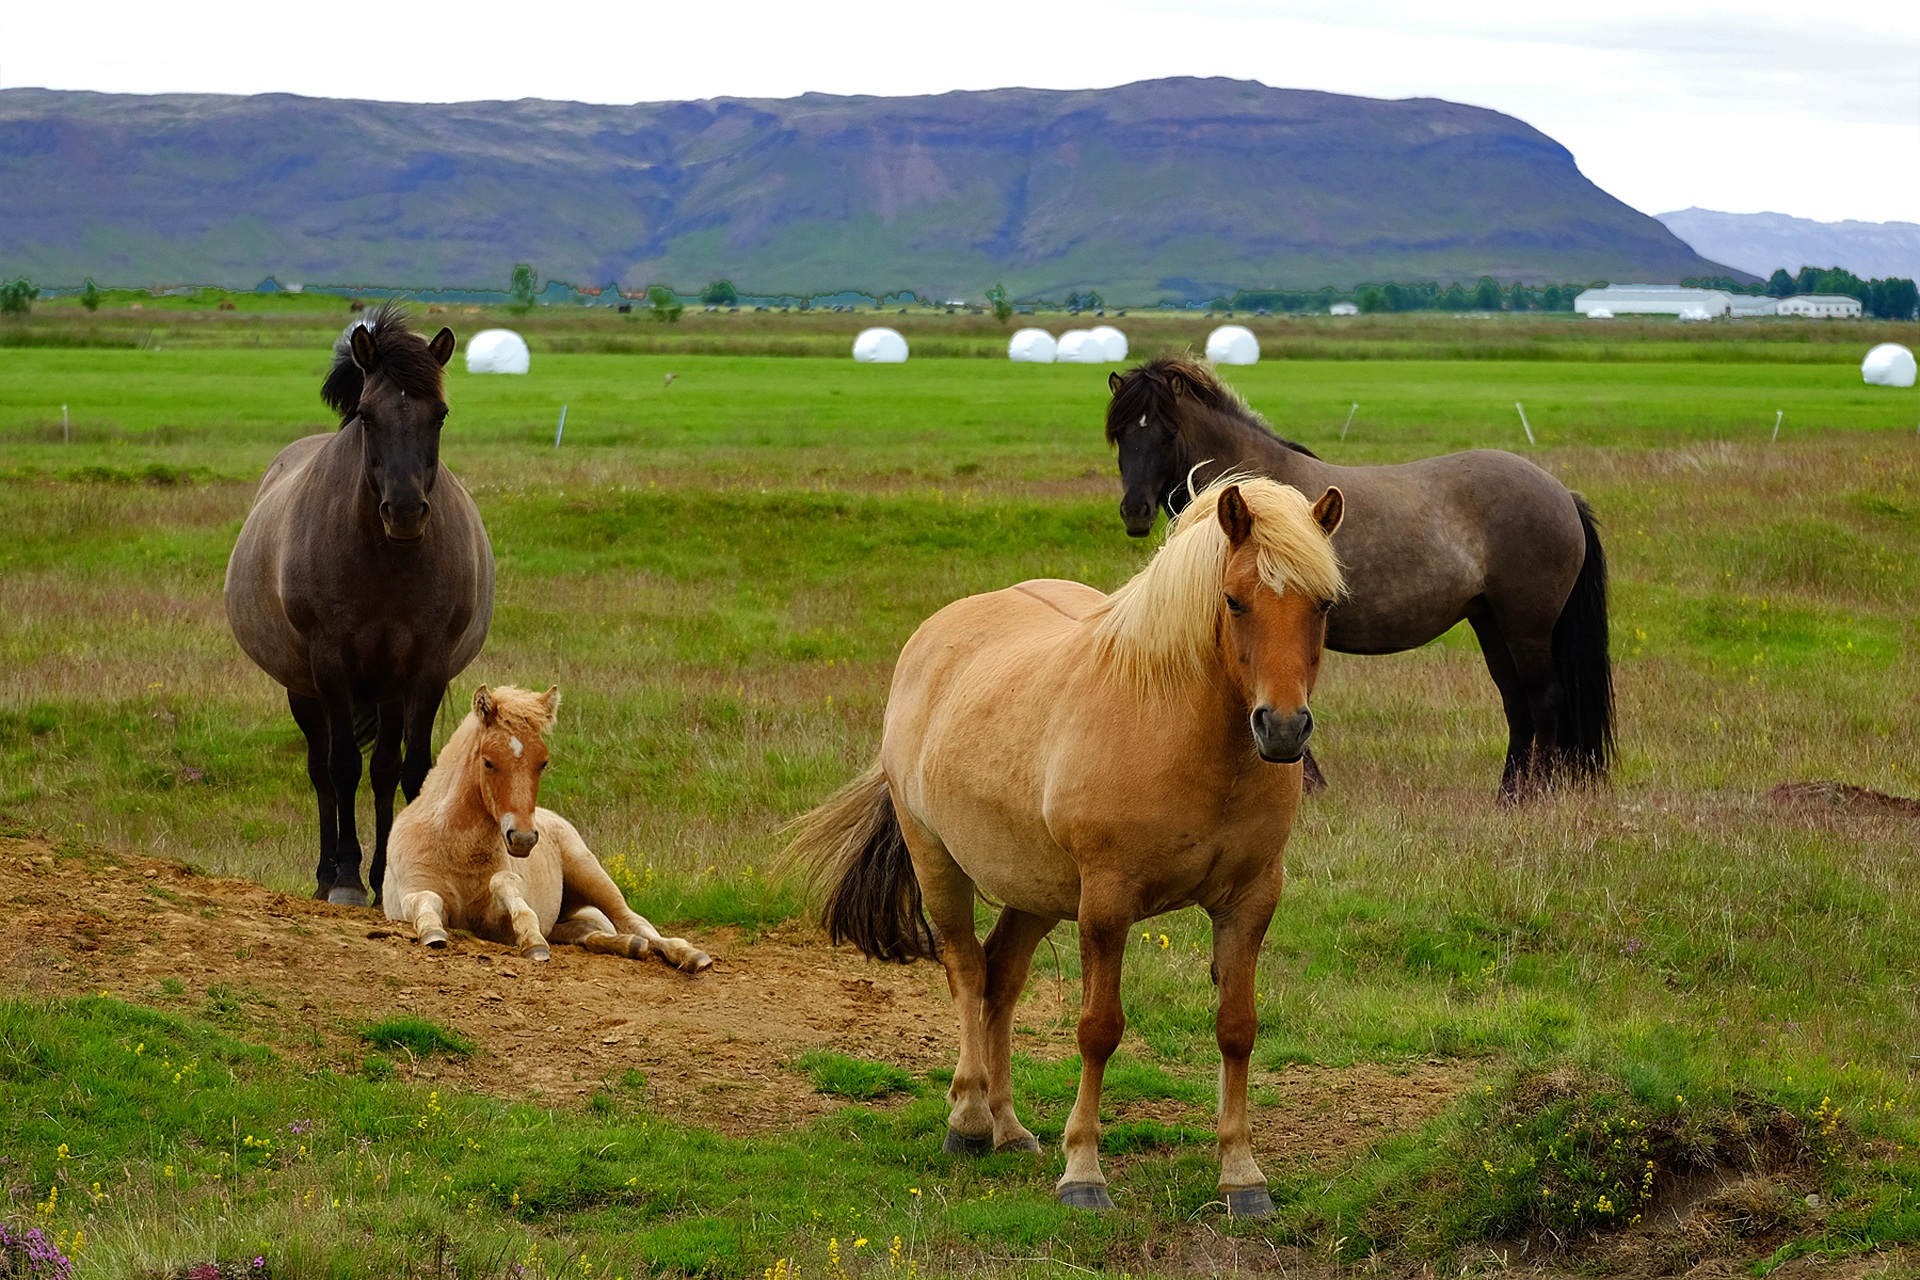
farm, meadow, prairie, animal, flock, herd, pasture, grazing, ranch, horse, mammal, stallion, mane, iceland, fauna, plain, grassland, vertebrate, mare, foal, steppe, rural area, iceland horse, iceland pony, icelanders, trail riding, small horses, horse like mammal, mustang horse